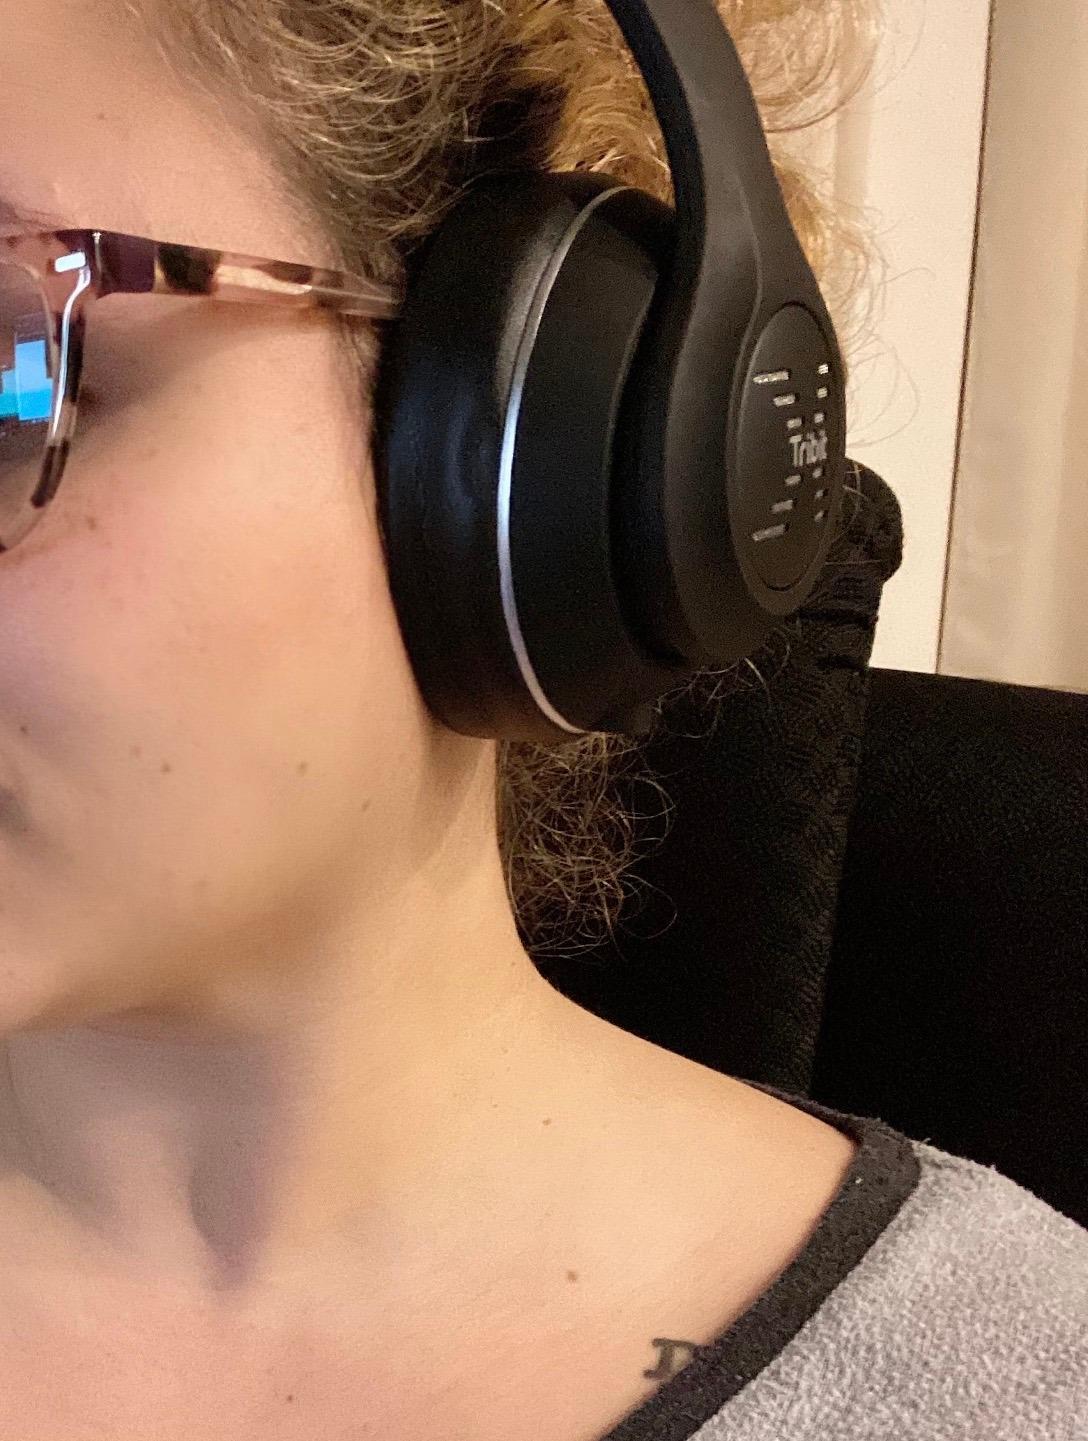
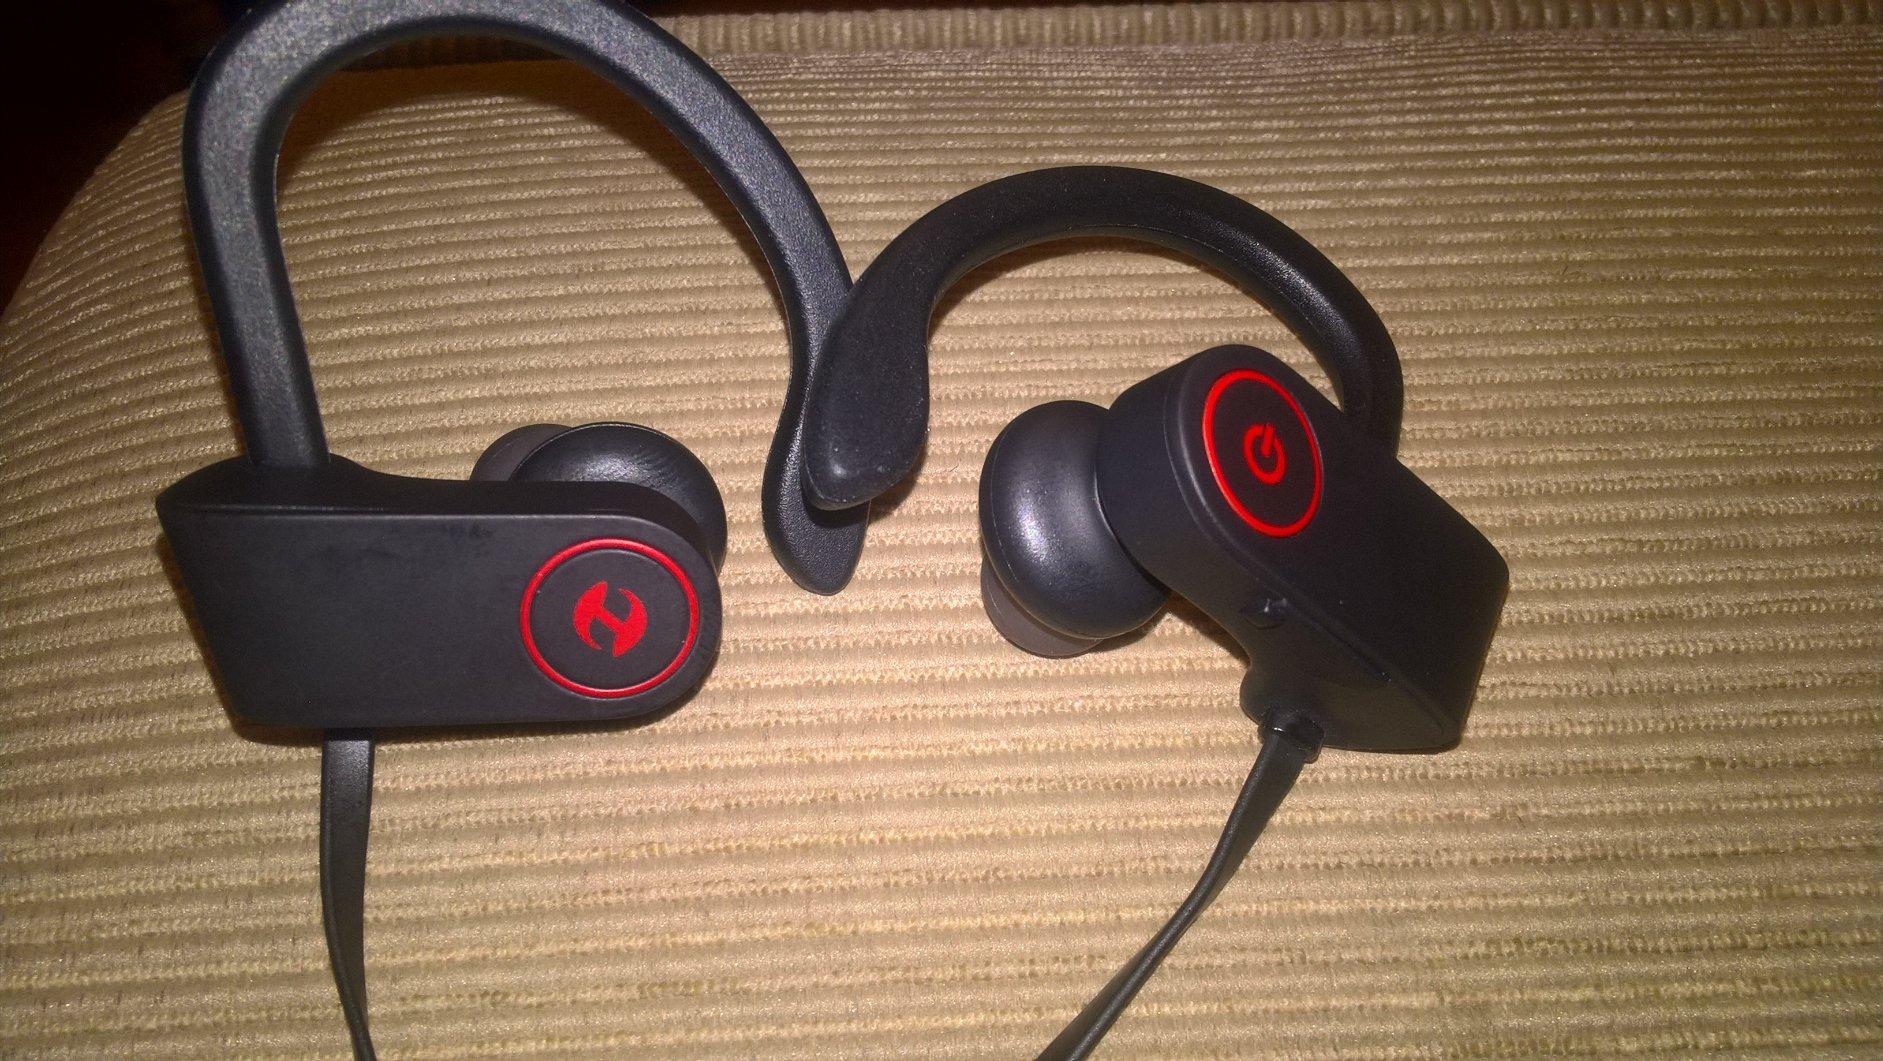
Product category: headphones
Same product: no